Dushanbe

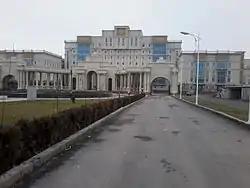
Istiqlol Medical Complex

Before the Soviet invasion, Dushanbe consisted of narrow streets with adobe buildings. None of the buildings from that time survived. The development of the 1920s, soon after the Soviet invasion, laid the groundwork for future development and established the beginning of the city. In the 1930s, constructivist architecture gained prominence along with the building of larger structures, often made out of concrete. Several architects played a major role in the city's construction in a group headed by Peter Vaulin. He drew up a piece of legislation called "On the construction of the city of Dushanbe" which the city adopted on 27 April 1927. He implemented a constructivist design in the city, possibly inspired by his meeting with Le Corbusier in Moscow in 1929.